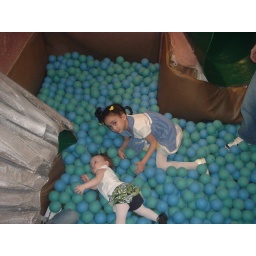
&amp;quot;swimming&amp;quot; in the ball pit lake